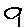
Label: 9